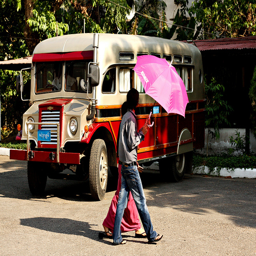
A couple of people walk past a truck with a pink umbrella shielding them from the sun.
A man and a woman walking past a bus with an umbrella.
A couple walks in front of a small bus.
a woman and a man walking under a pink umbrella
People walking by a parked bus with a pink umbrella.